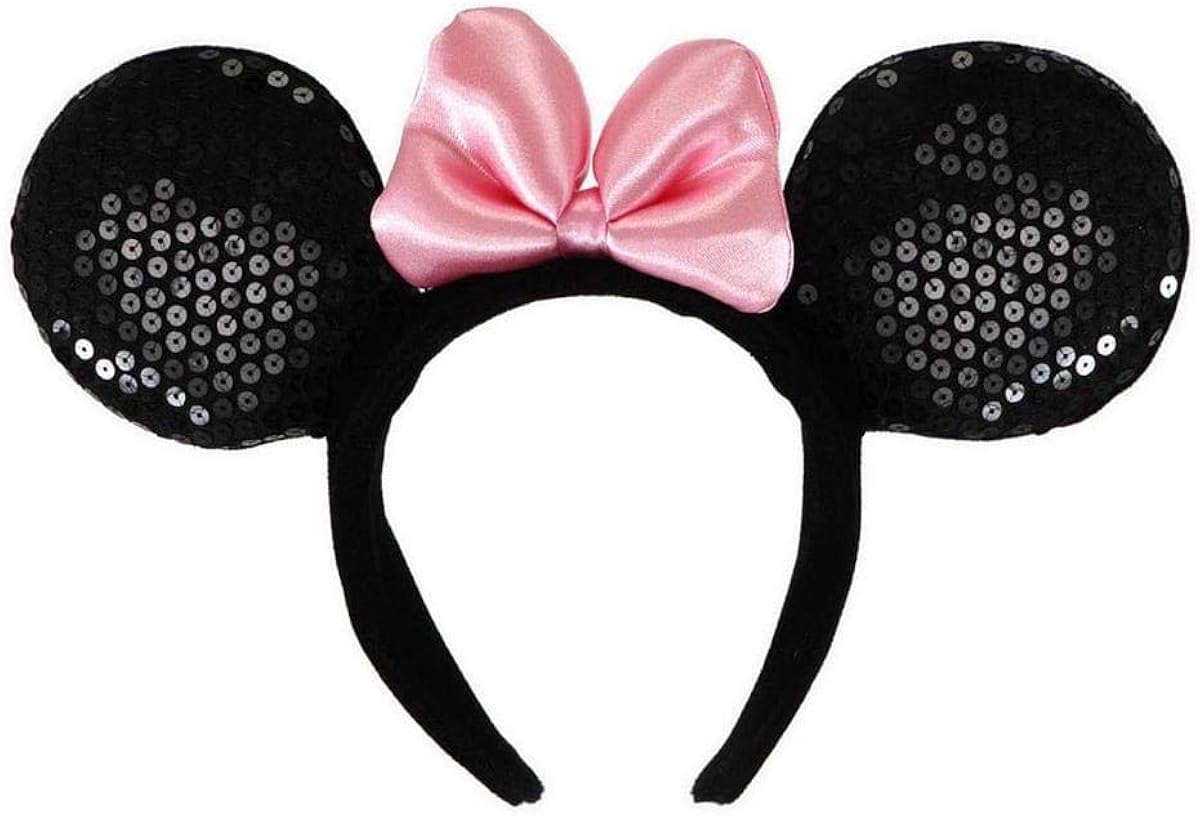
Elope Minnie Mouse Ears Deluxe
Category: AMAZON FASHION
Size: One Size; Color: Black The company offers its customers a large variety of fun accessories from head to toe. elope is a B2B site based in Colorado Springs, Colorado that sells fun, party, and costume hats, glasses, sunglasses, and accessories to retailers around the world.
Features: MEESKA MOOSKA MINNIE MOUSE: Make Dumbo jealous with this cute and adorable Deluxe Minnie Mouse Headband. These ears are a great addition to your outfit while walking around Disneyland. | STAND OUT: Standing straight up this headband makes for a perfect prop for any of your Comic Con costumes! Your friends and family will always know where to find you with these ears! | HIGH QUALITY: With a little Disney magic touch, this Minnie Mouse headband is made with high quality velboa and velvet, perfect for everyone’s favorite classic Disney female character. | EASY COSTUME: Easy and comfortable to wear no matter the destination whether it be Disneyland, a Halloween Party, costume dress up or just for some cute photos this headband will last all night long. | LICENSED: This Deluxe Minnie Mouse Ears Headband is a Licensed Disney Product. Not suitable for washing machine use. Spot Wash Only. Headband suitable for children ages 3 and above.